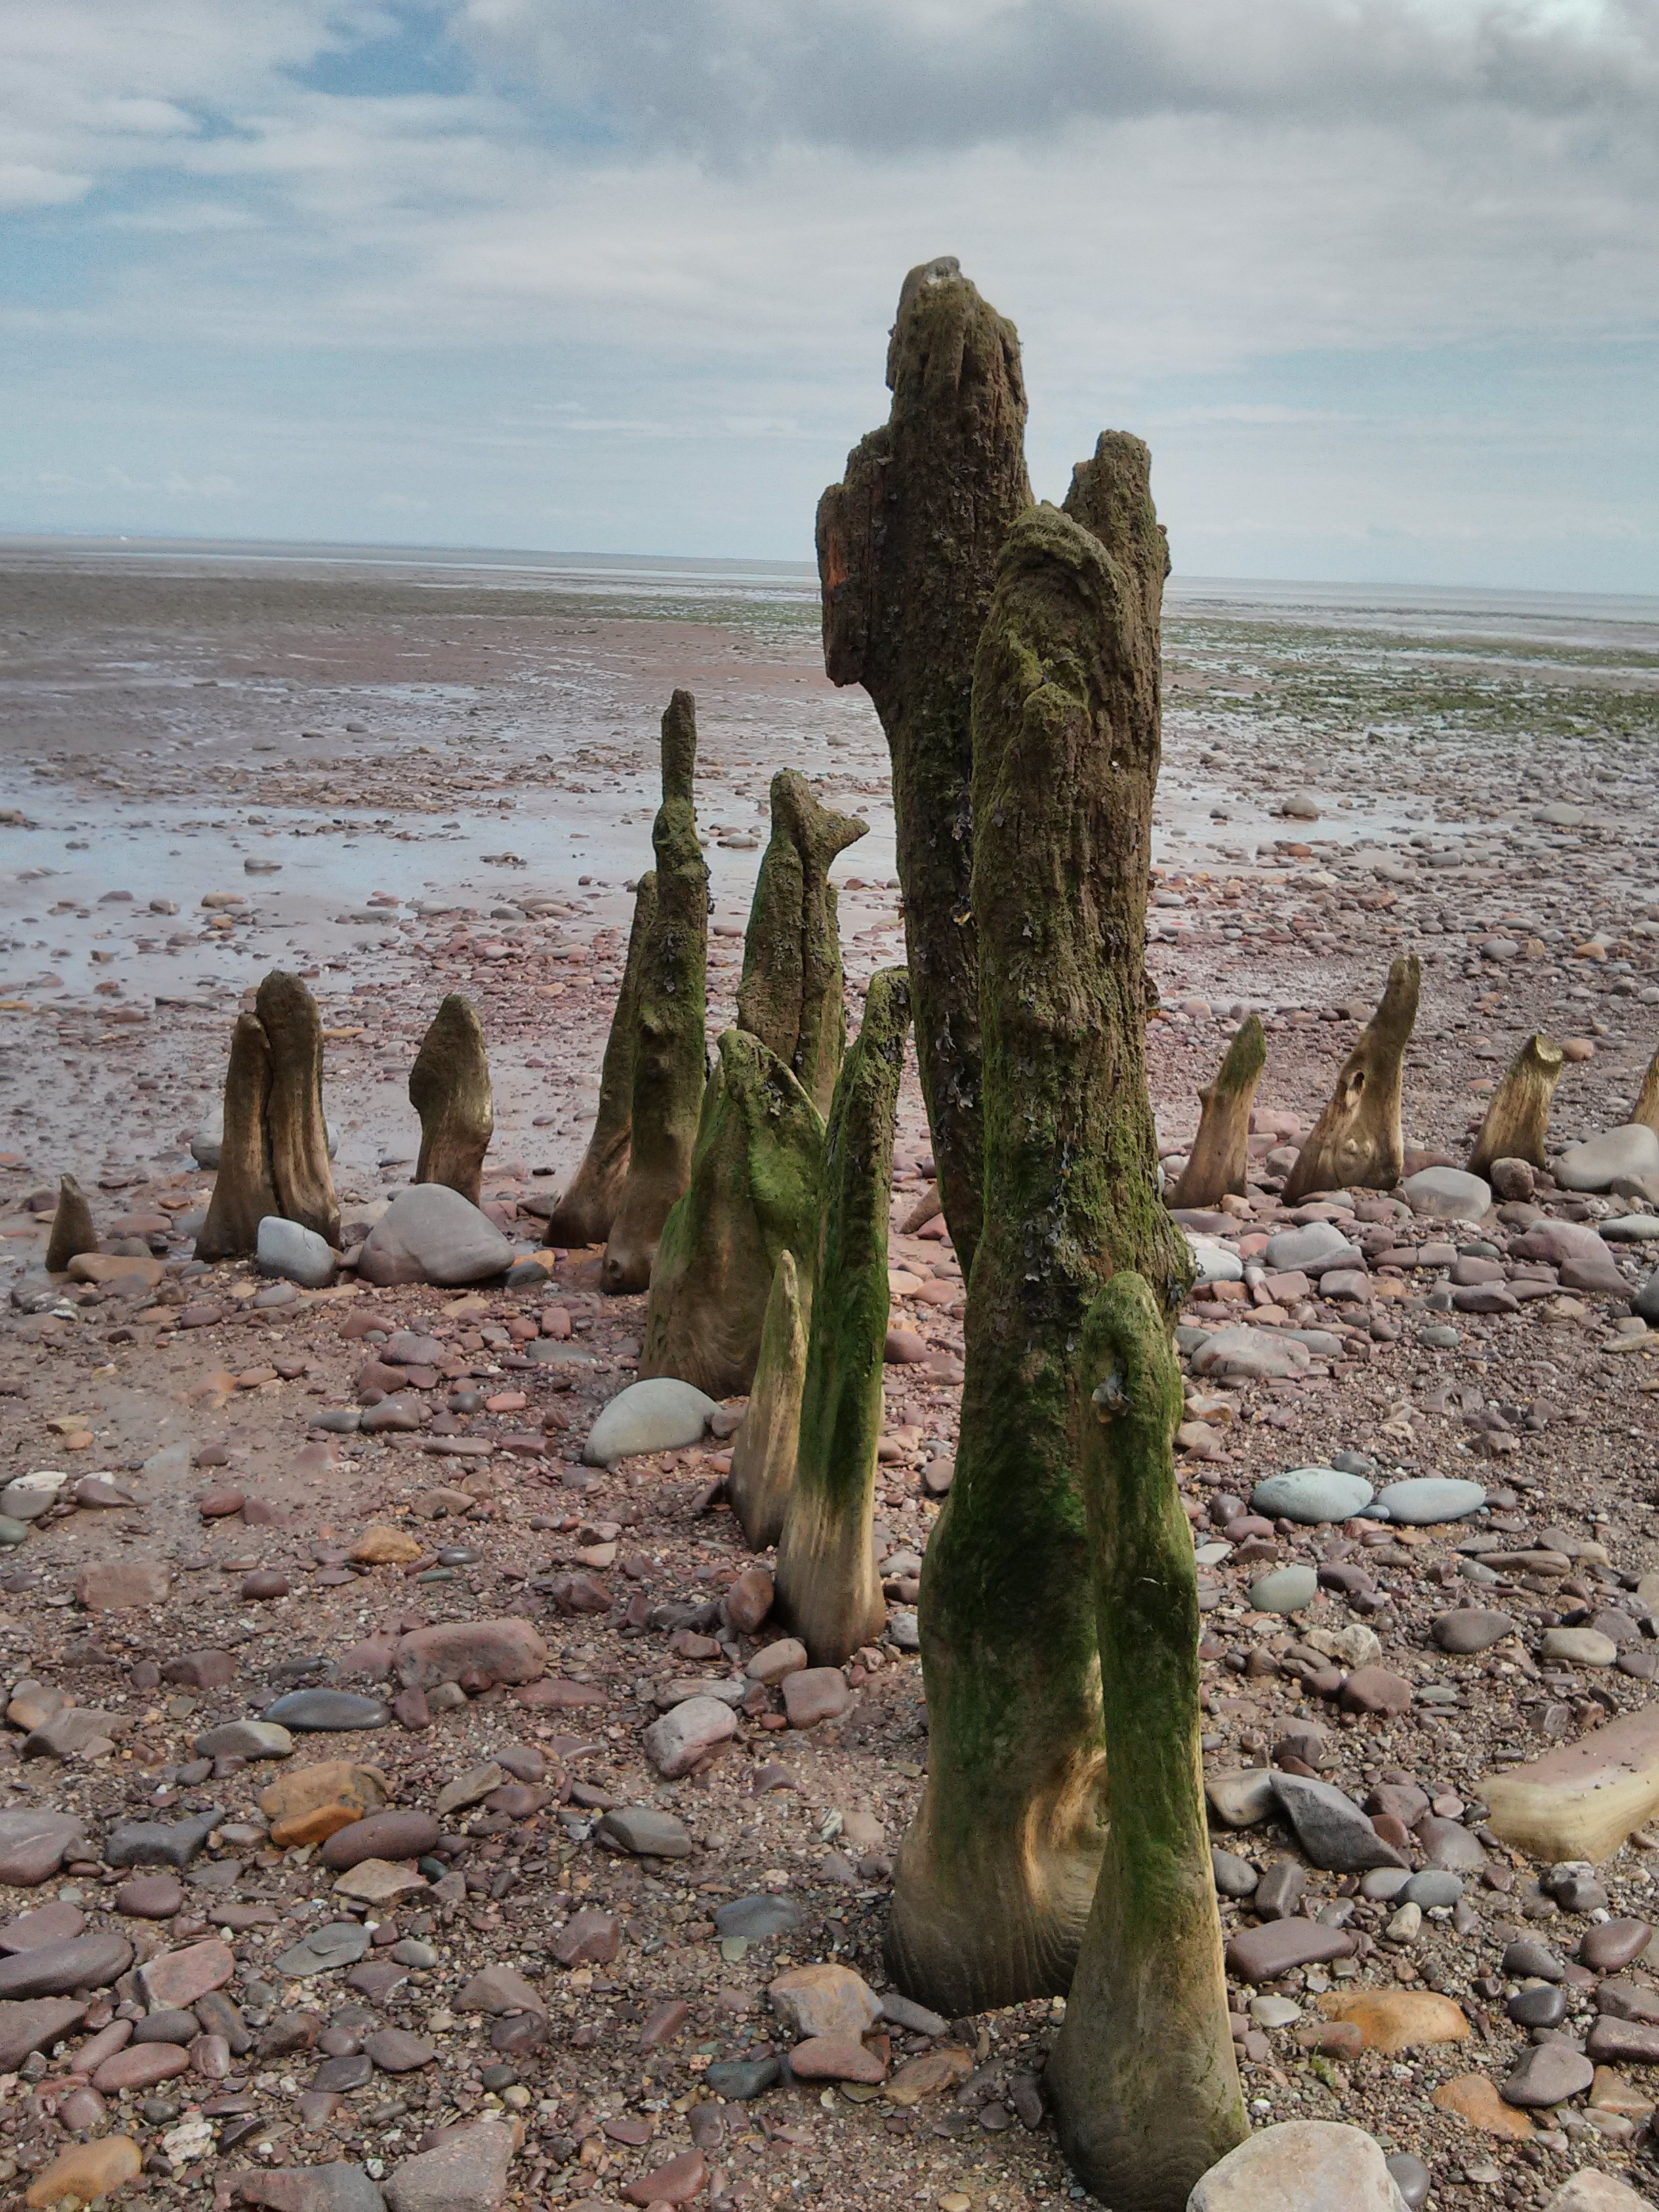
beach, landscape, sea, coast, tree, water, nature, outdoor, sand, rock, ocean, wilderness, plant, wood, shore, summer, vacation, coastline, formation, cliff, relax, terrain, material, sculpture, geology, ruins, habitat, summer vacation, beach sand, summer landscape, ancient history, natural environment, woody plant